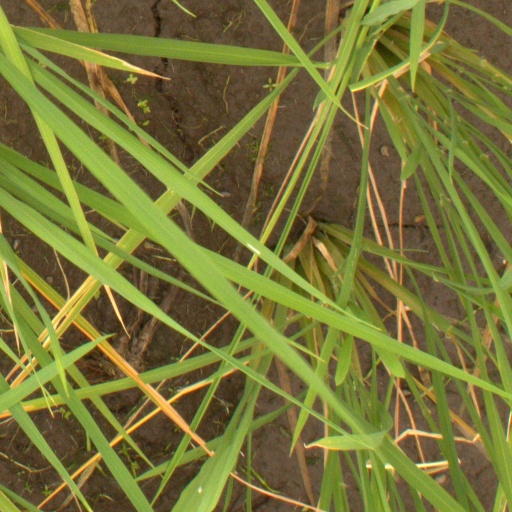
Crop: rice